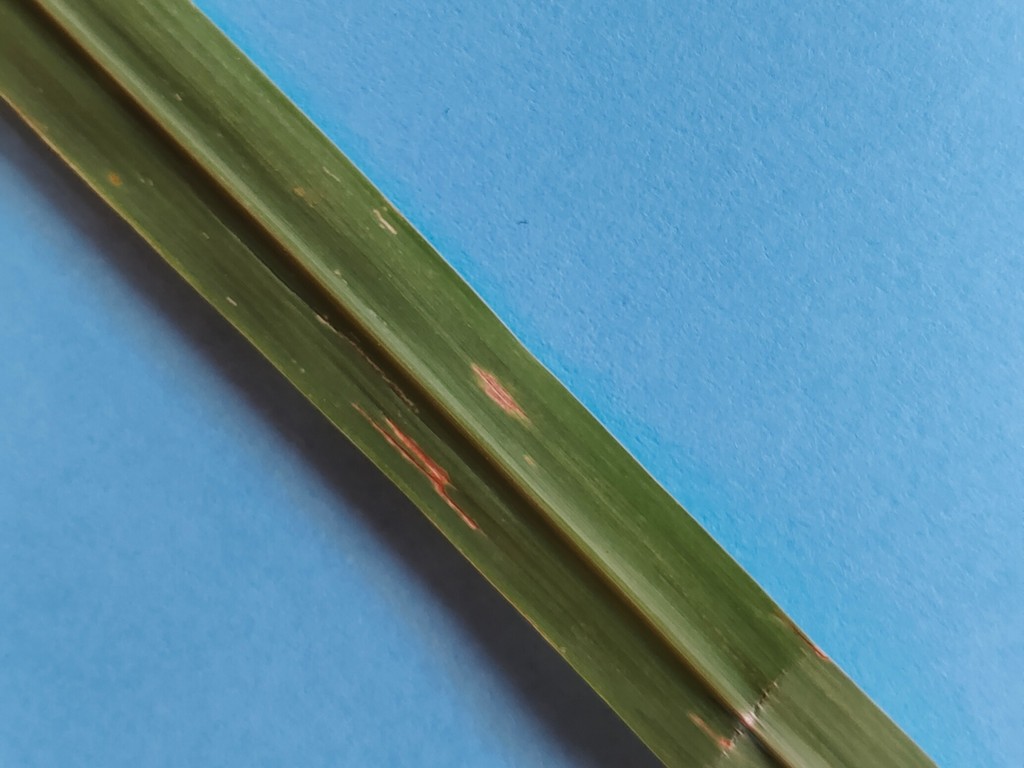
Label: Unhealthy